Railway air brake

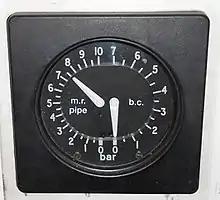
Duplex brake gauge on a British electric multiple unit. Left needle shows air supplied by the main reservoir pipe, right needle shows brake cylinder pressure

In his patent application, Westinghouse refers to his 'triple-valve device' because of the three component valvular parts comprising it: the diaphragm-operated poppet valve feeding reservoir air to the brake cylinder, the reservoir charging valve, and the brake cylinder release valve. Westinghouse soon improved the device by removing the poppet valve action. These three components became the piston valve, the slide valve, and the graduating valve.